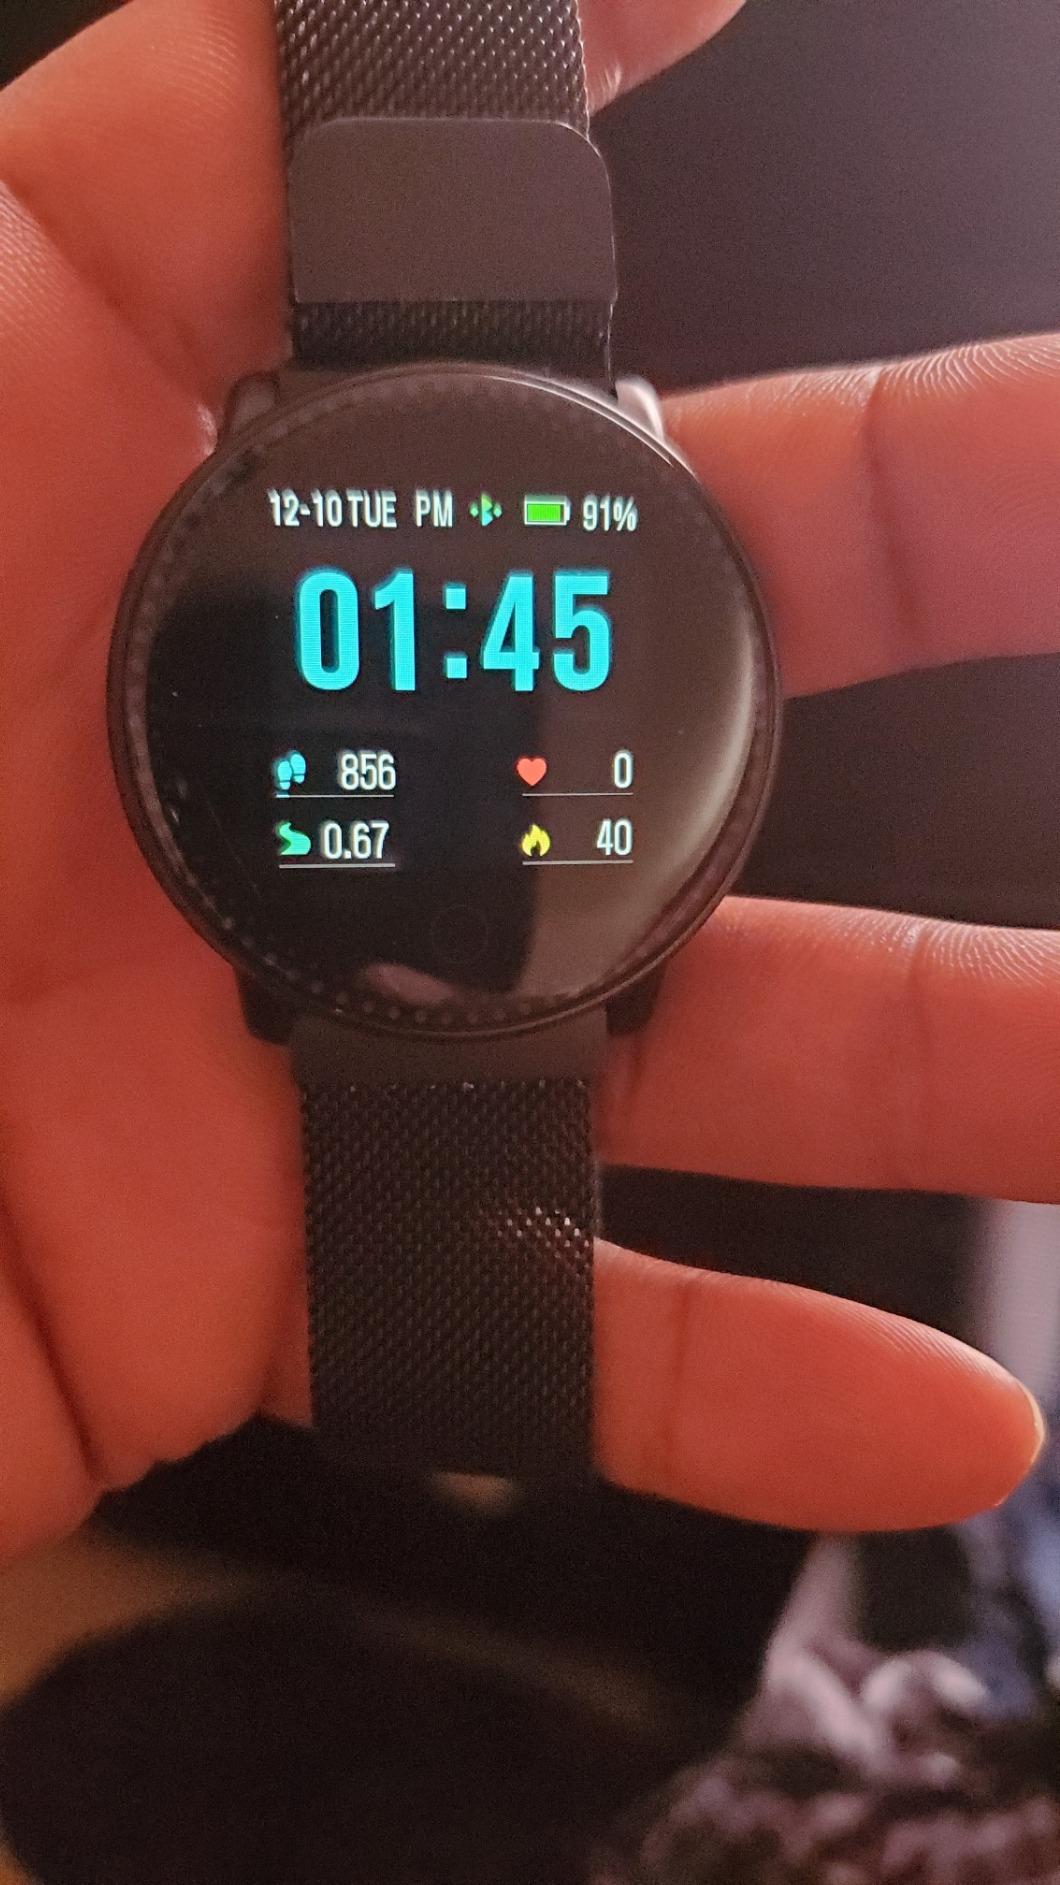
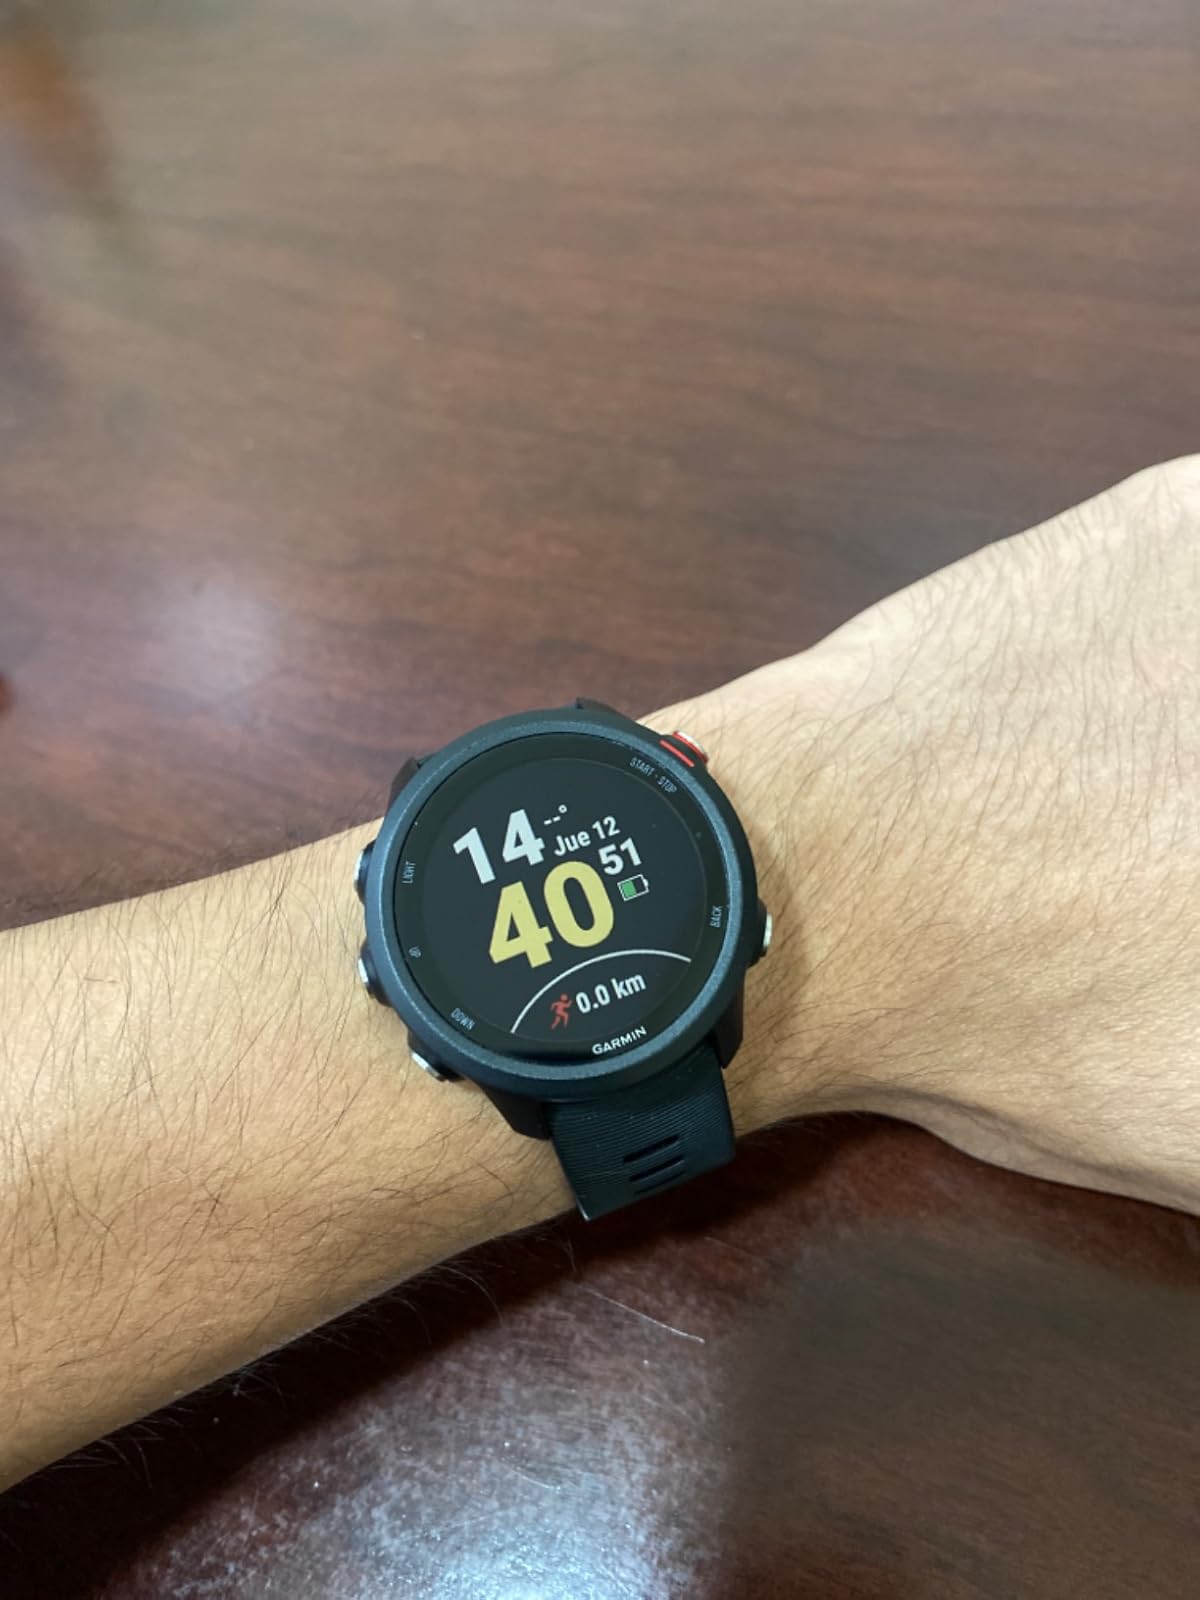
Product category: smartwatch
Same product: no